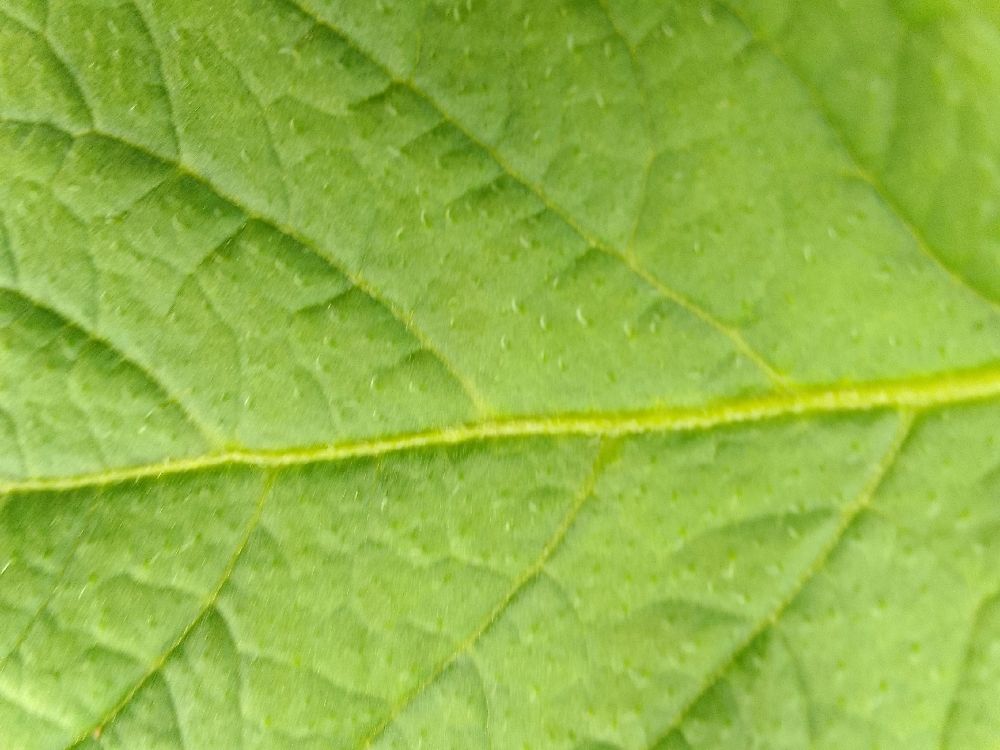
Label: Healthy